Compact disc manufacturing

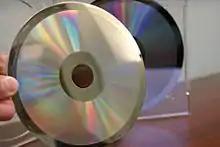
Example of a stamper used in the compact disc replication process

Compact disc manufacturing is the process by which commercial compact discs (CDs) are replicated in mass quantities using a master version created from a source recording. This may be either in audio form (CD-DA) or data form (CD-ROM). This process is used in the mastering of read-only compact discs. DVDs and Blu-rays use similar methods (see ).